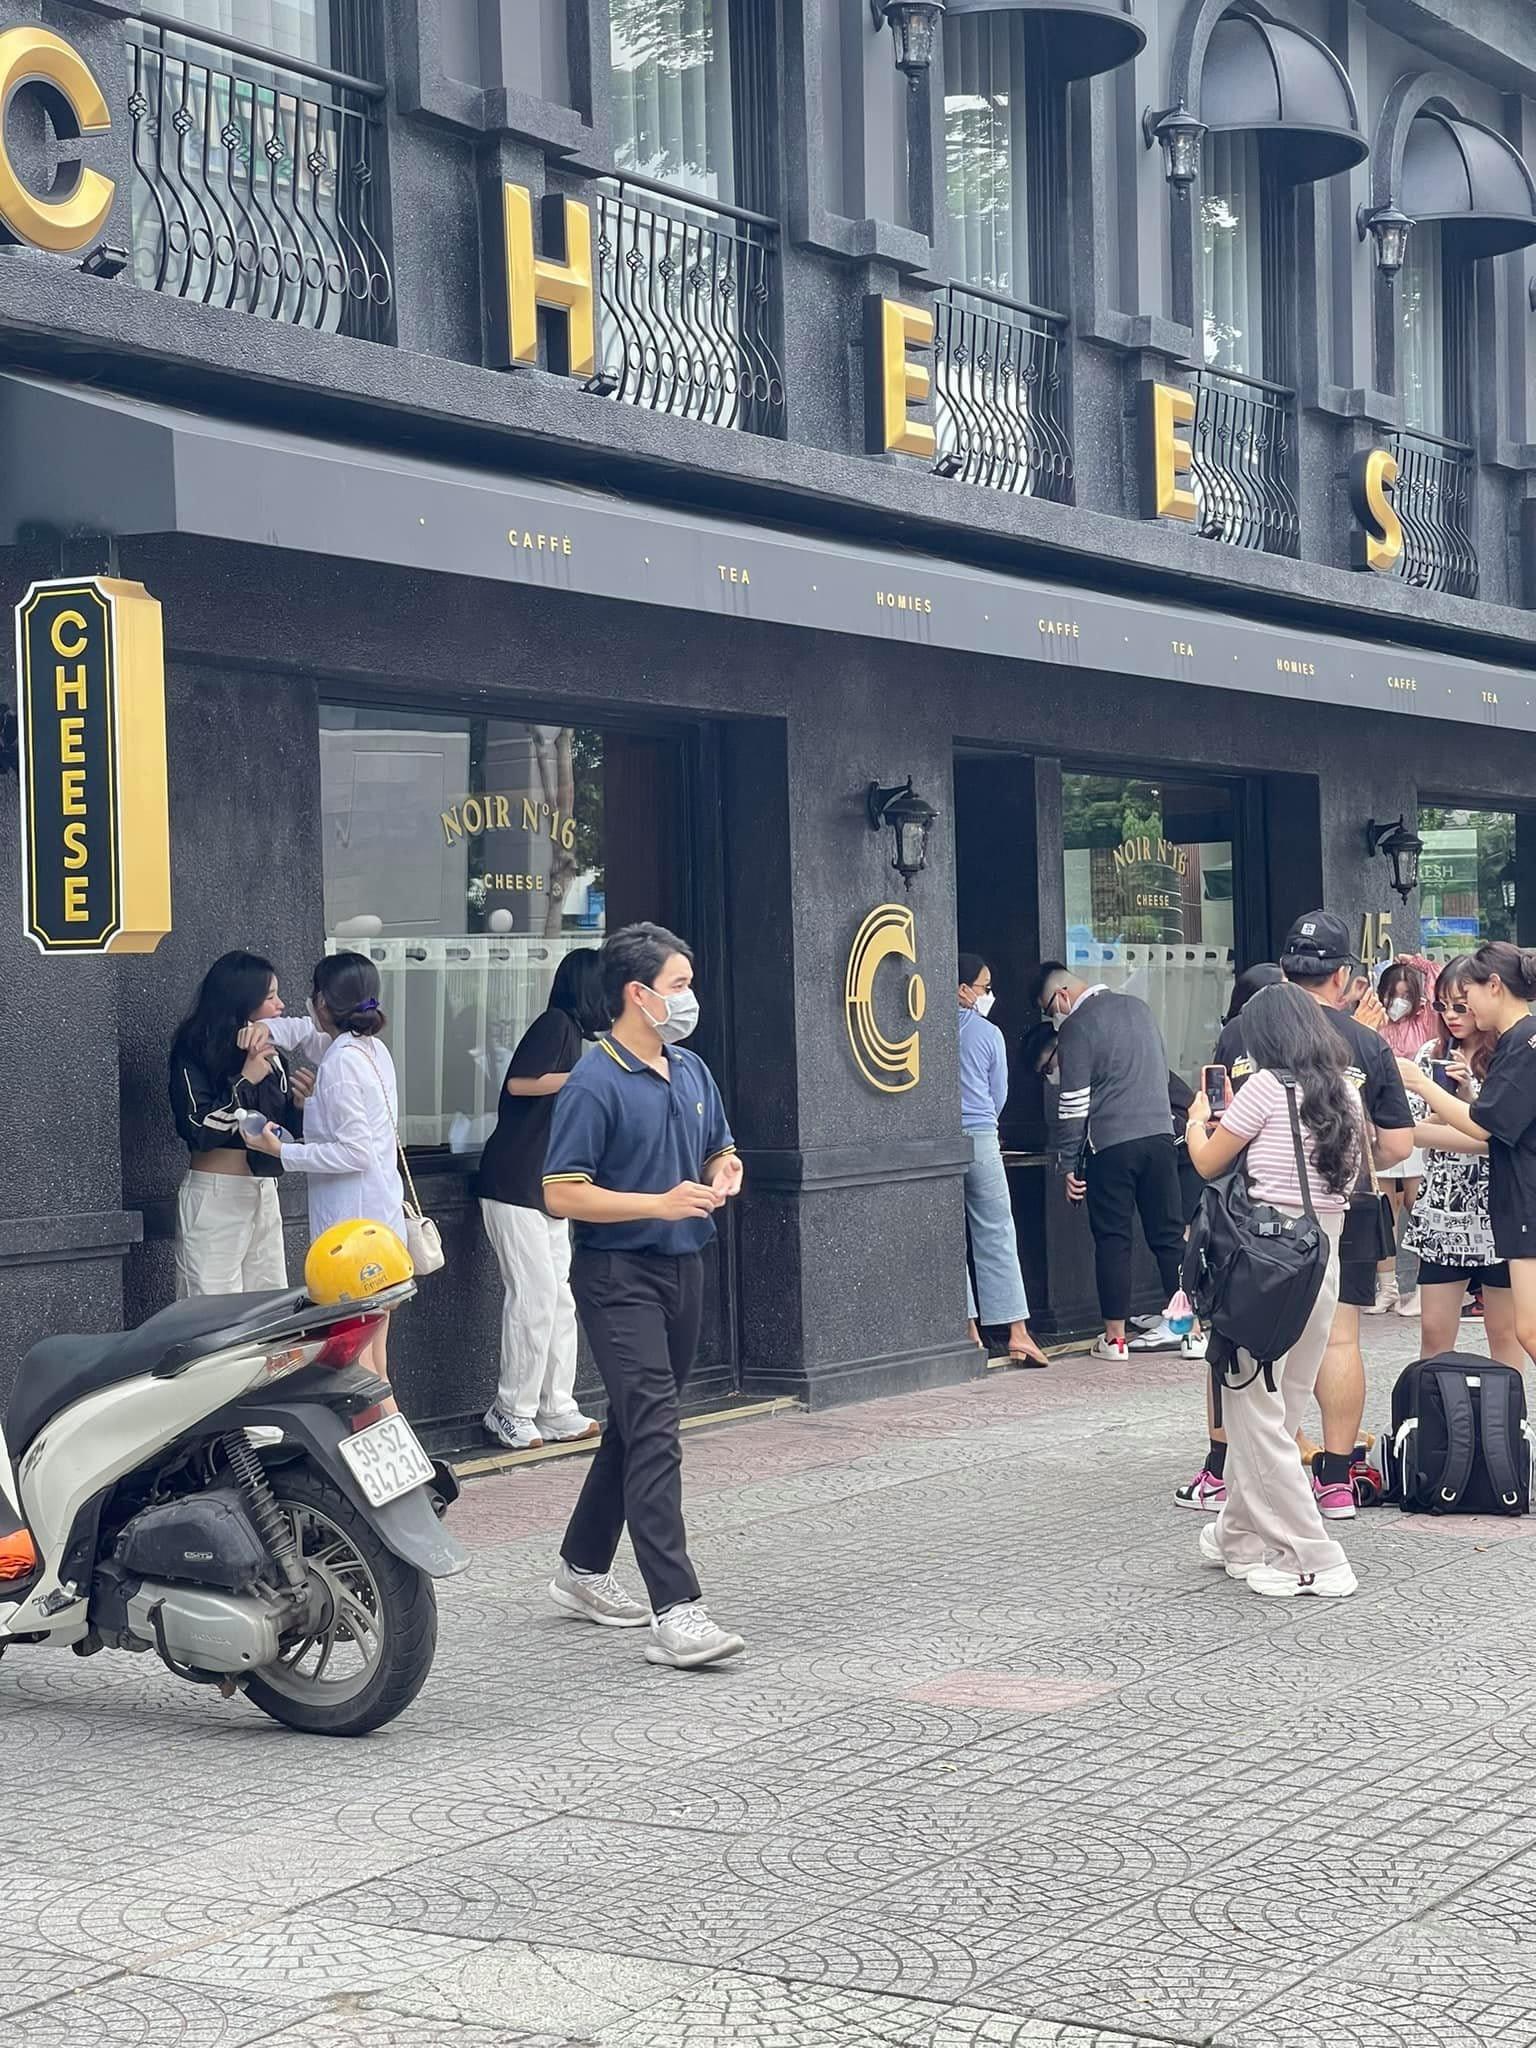
có nhiều người đang xuất hiện ở trước một toà nhà màu đen